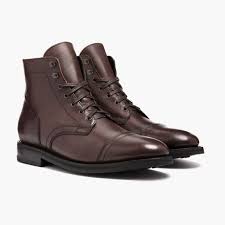
Waste category: shoes